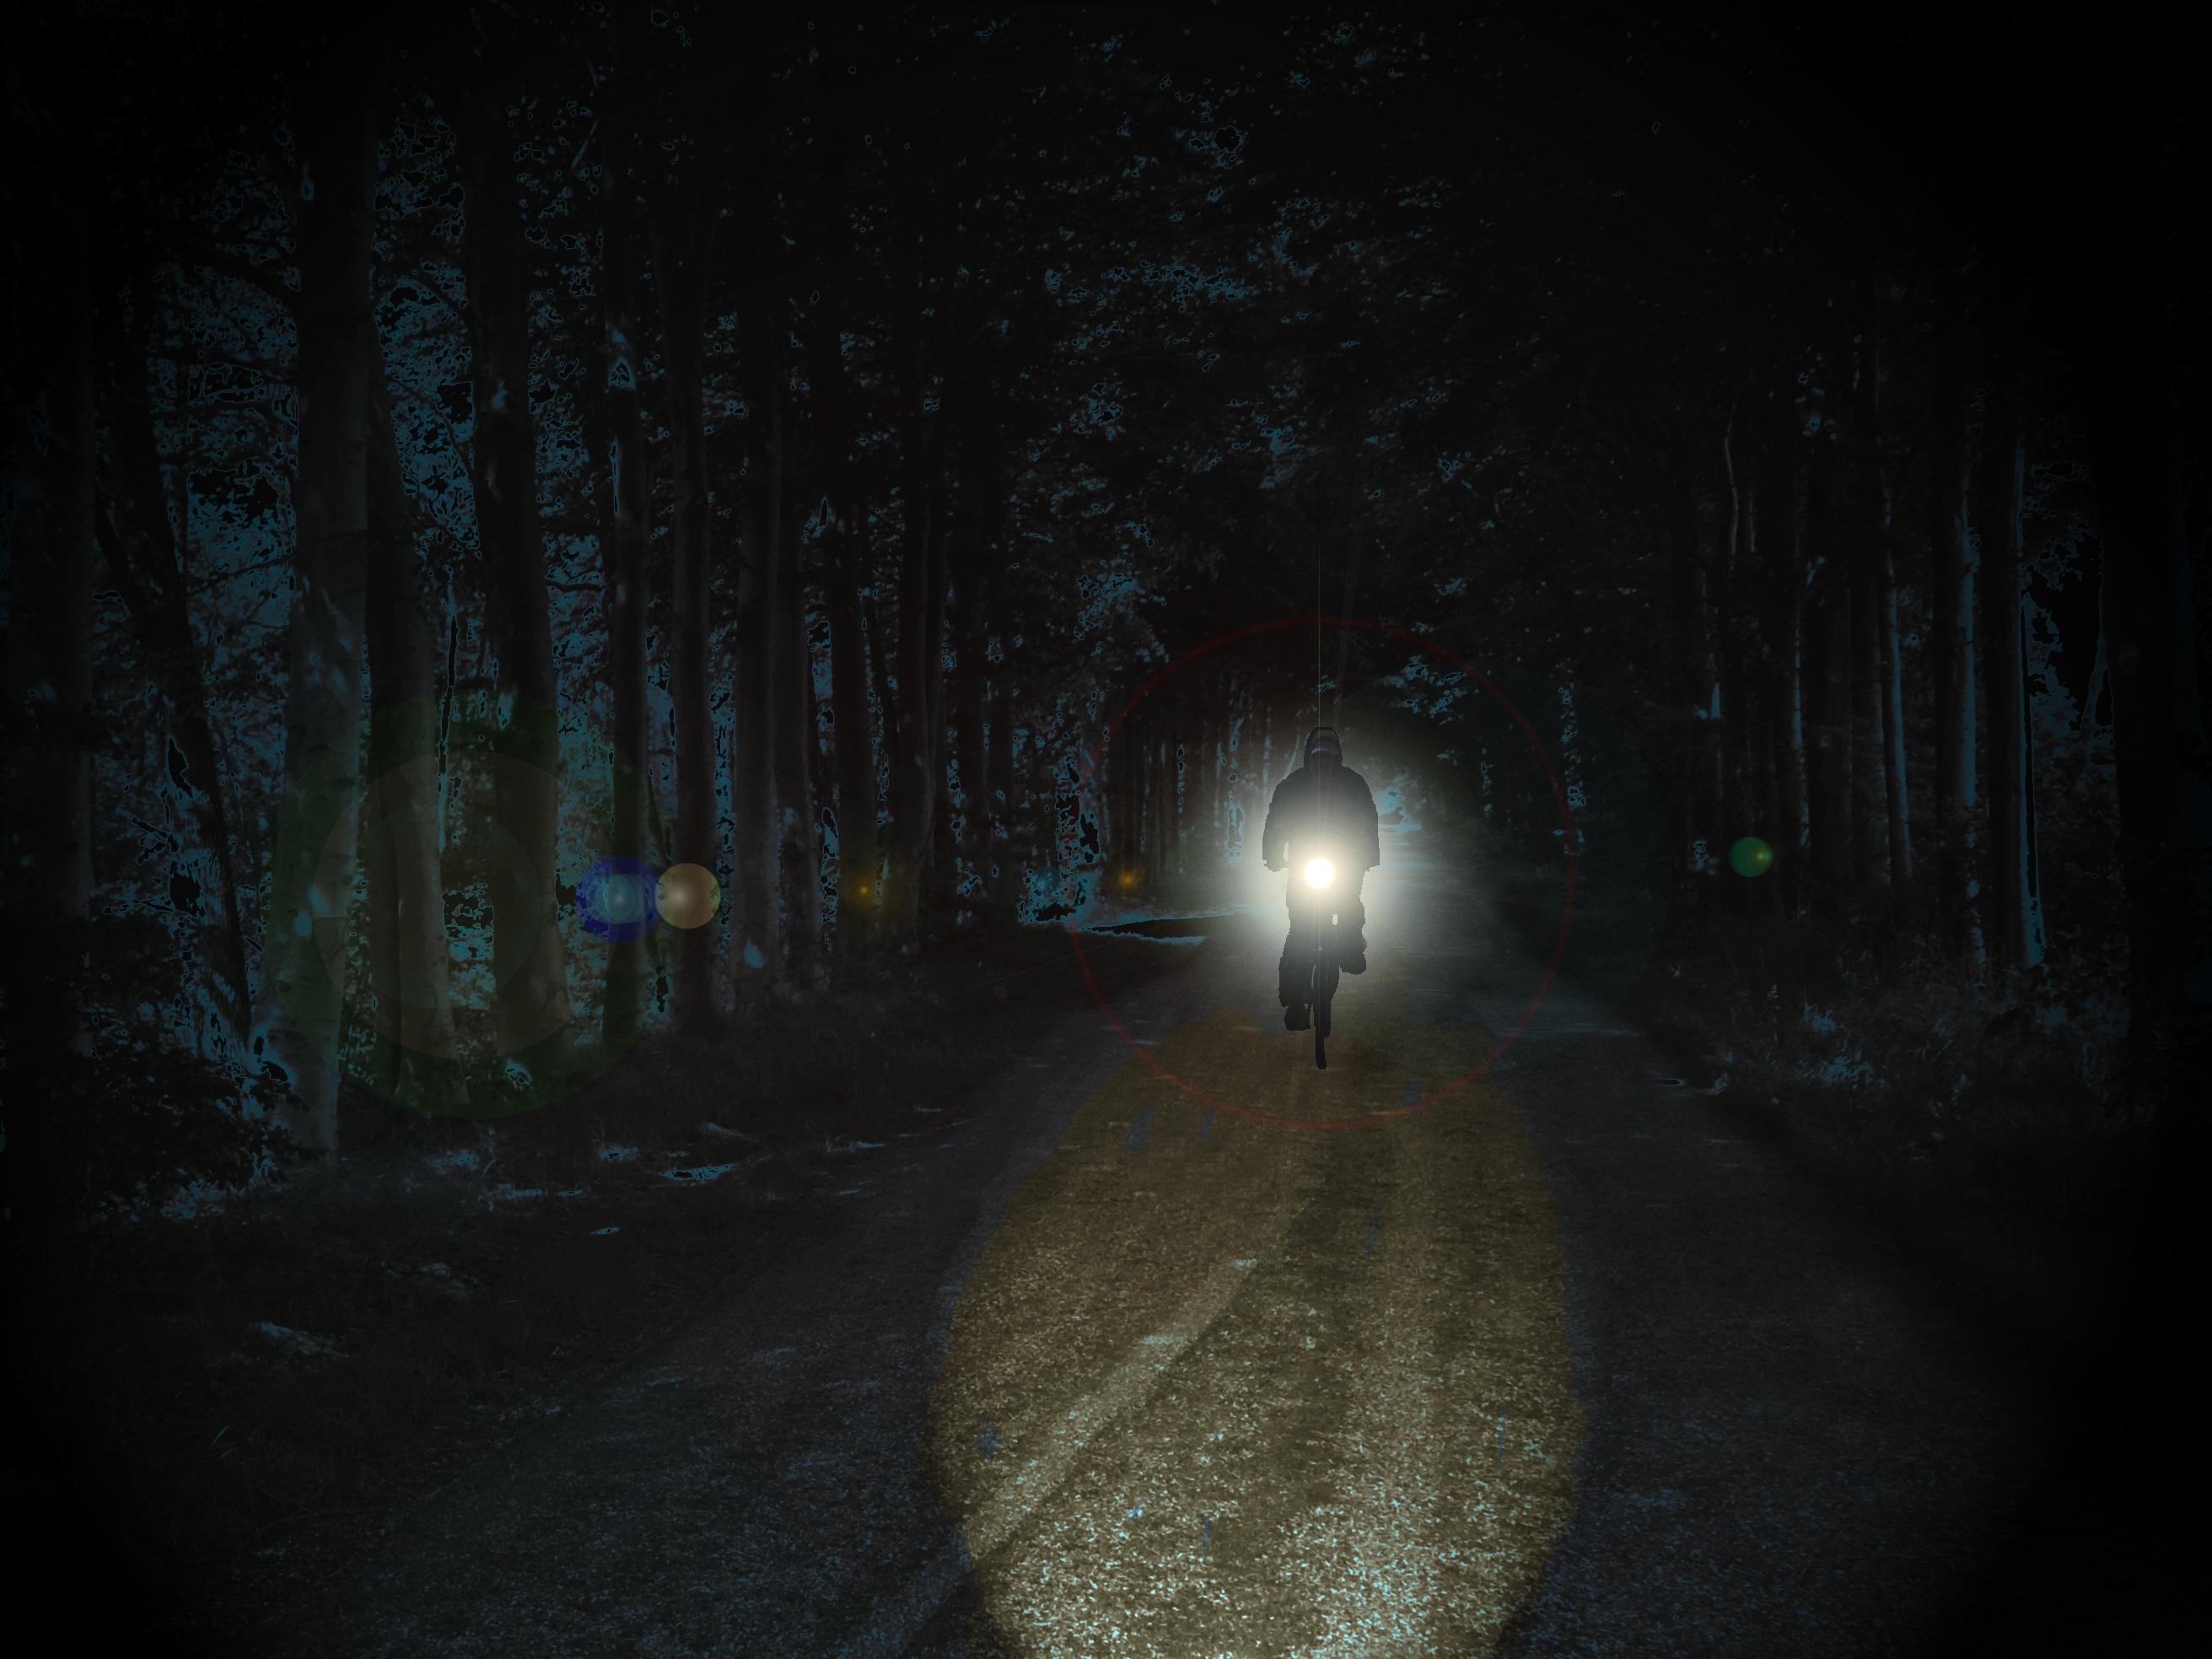
forest, light, road, night, sunlight, morning, bike, atmosphere, home, park, darkness, spotlight, moonlight, weird, midnight, away, cyclists, screenshot, way home, atmospheric phenomenon, night drive